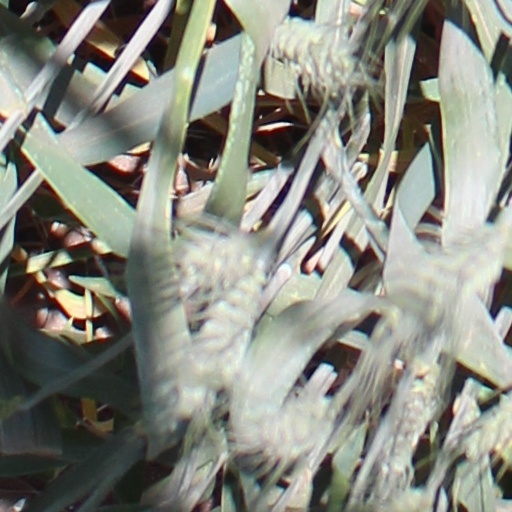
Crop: wheat